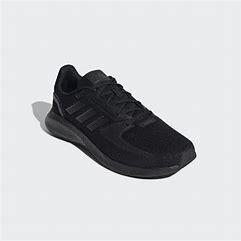
Brand: Adidas
Model: Runfalcon 2